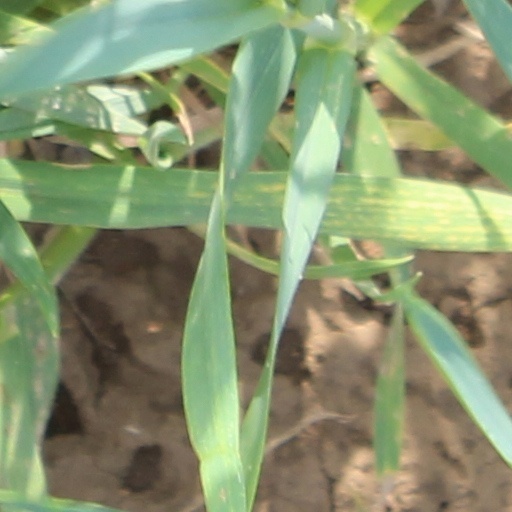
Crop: wheat